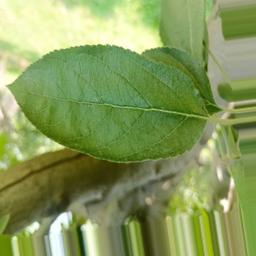
Label: Healthy